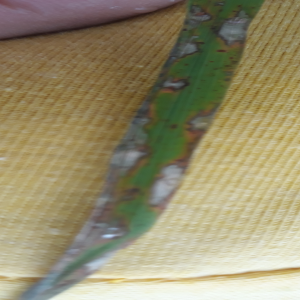
Disease: Blast